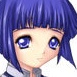
Portrait style: Anime Portrait